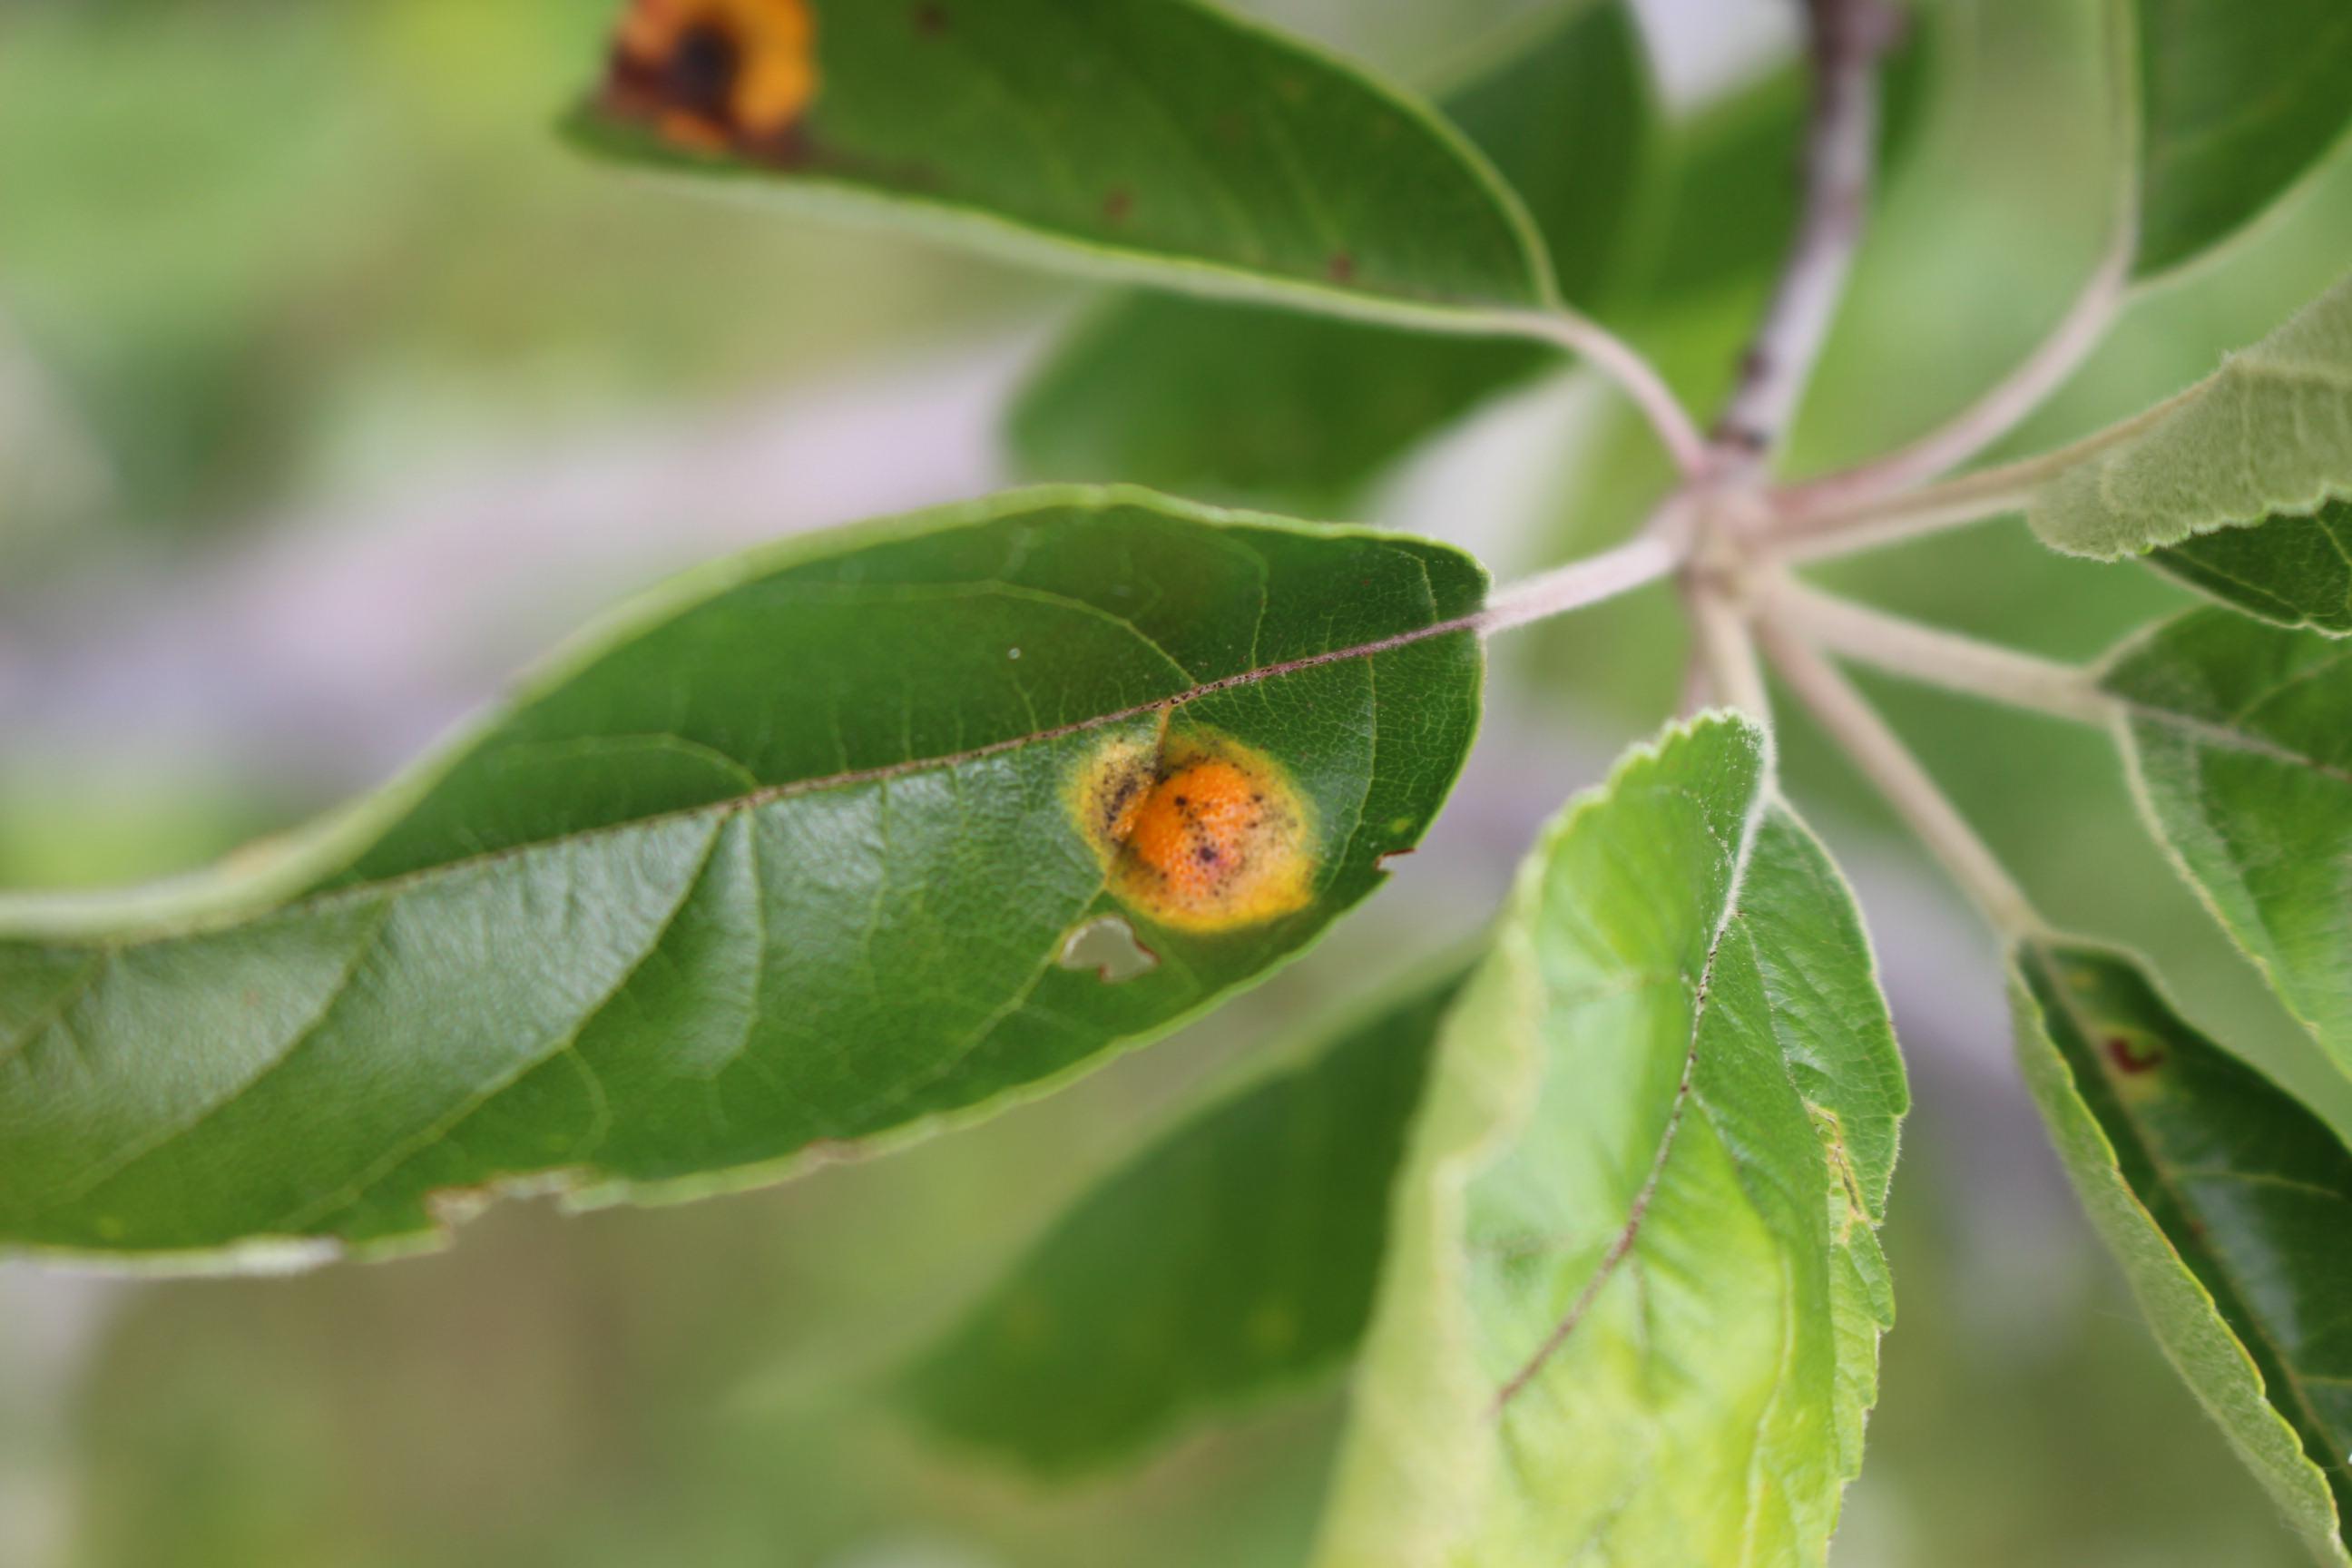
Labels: rust